General debate of the sixty-sixth session of the United Nations General Assembly

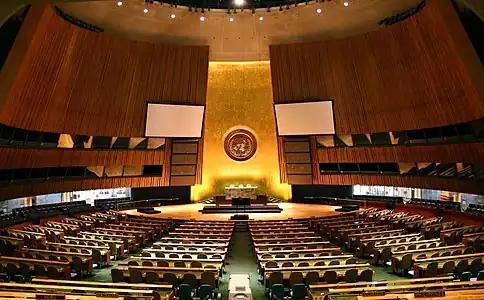
General Assembly Hall at United Nations Headquarters, New York City

The general debate of the sixty-sixth session of the United Nations General Assembly was the first debate of the 66th session of the United Nations General Assembly that ran from 21 – 27 September 2011. Leaders from the United Nations' member states addressed the General Assembly concerning topics of national, regional and international importance.